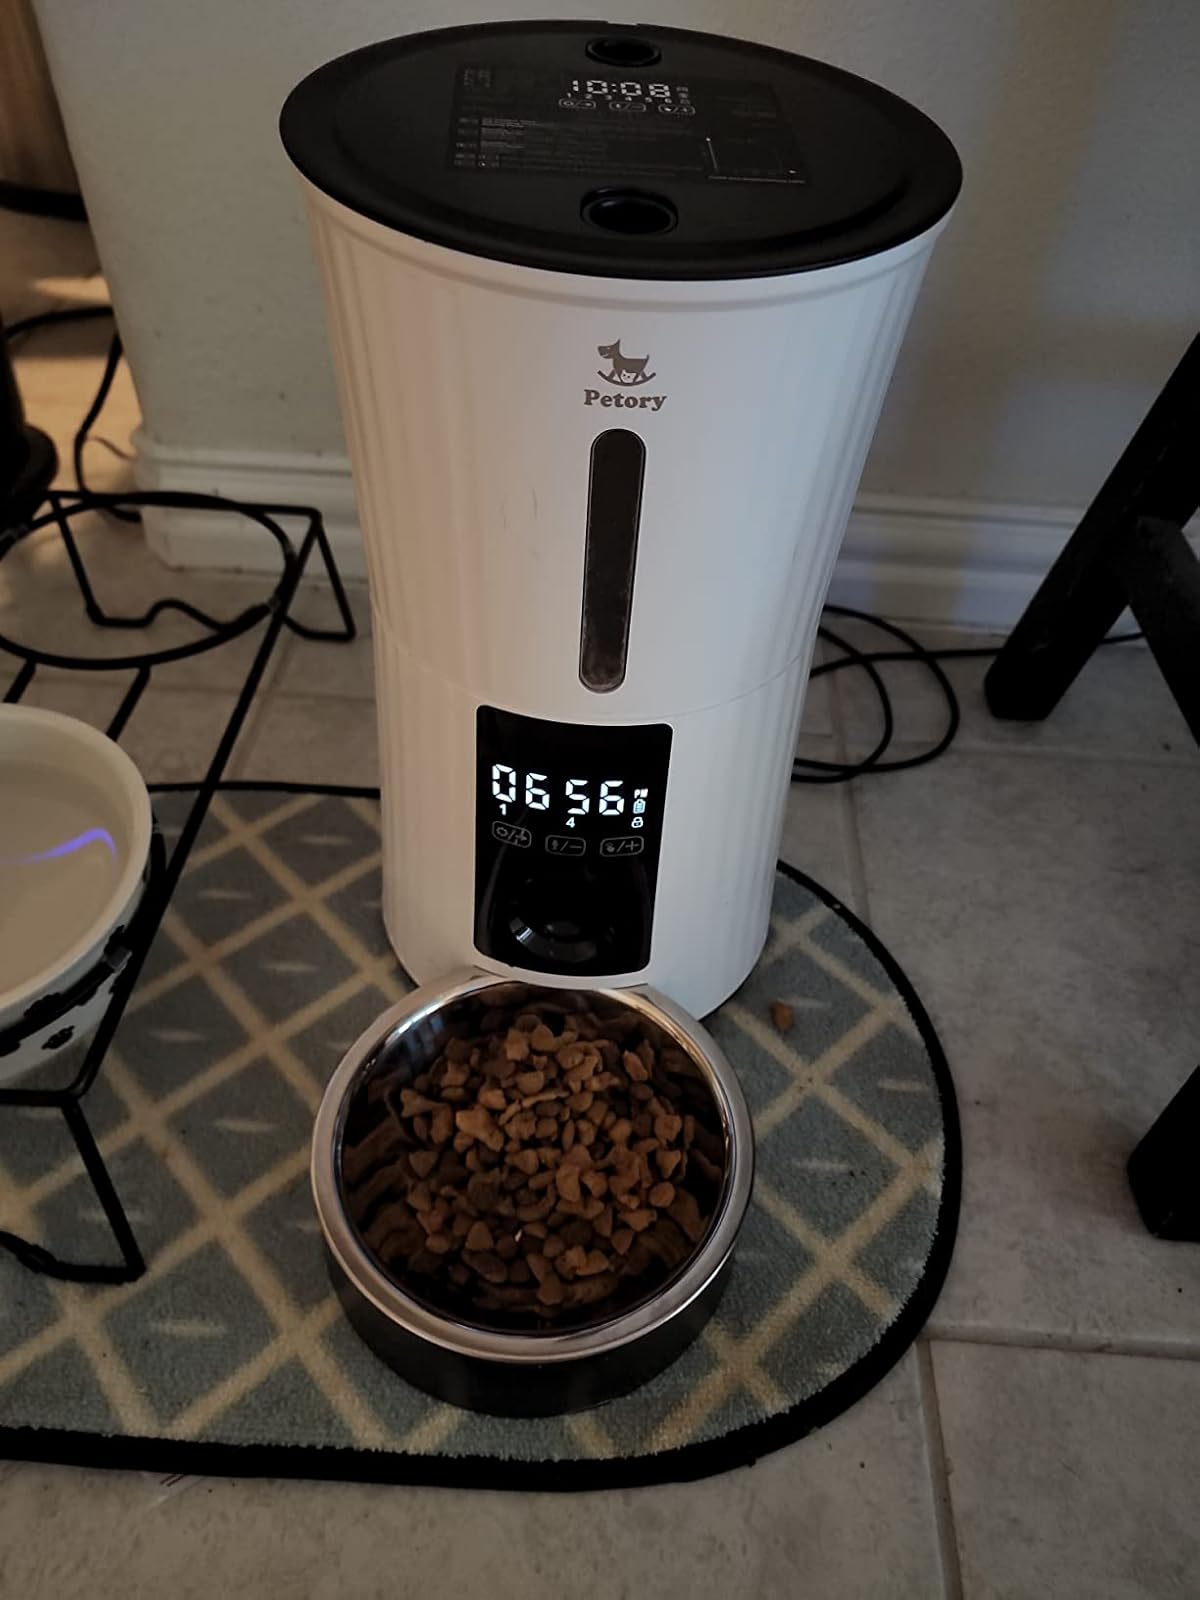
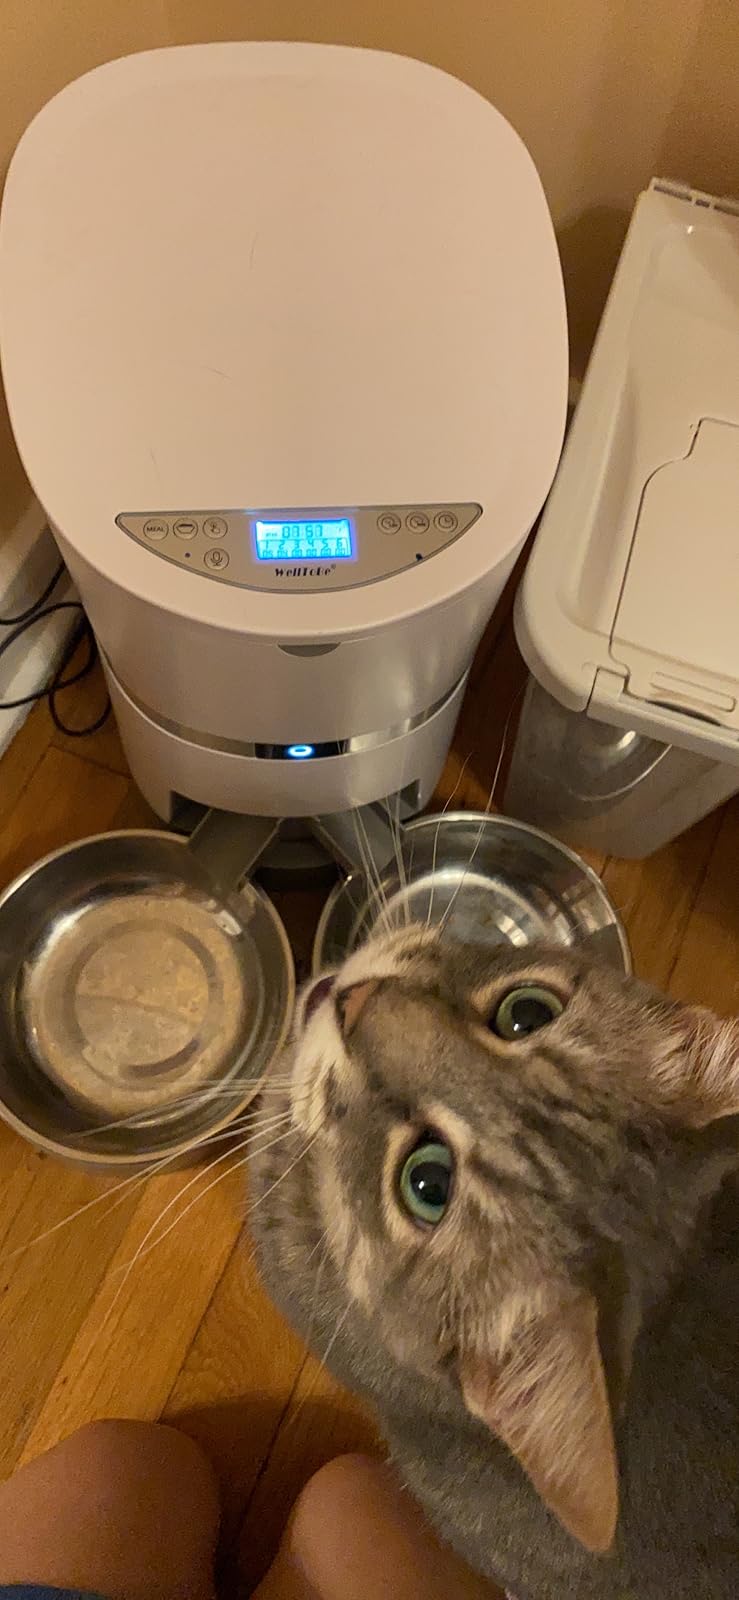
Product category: items_feeder
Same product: no